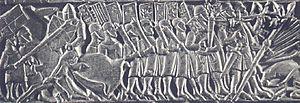
Le Godendac ou godendaz ou godendart ou godenhoc ou godandart ou goedendag était une arme médiévale d'origine flamande.